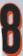
Number: 8